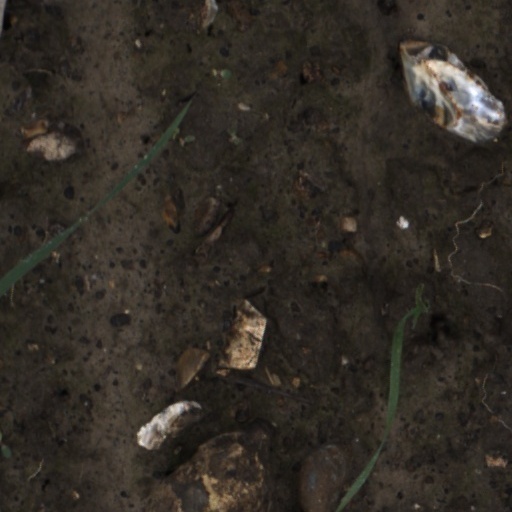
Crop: wheat